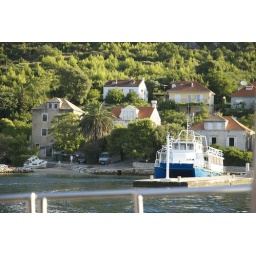
Our house in the middle of the street